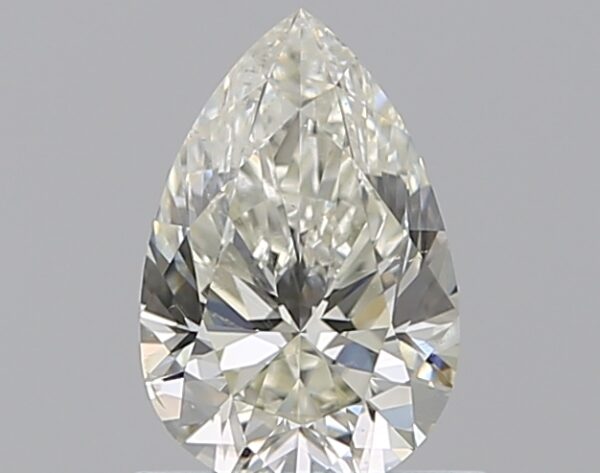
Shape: pear
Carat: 0.91
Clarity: SI1
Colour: K
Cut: EX
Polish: EX
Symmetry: VG
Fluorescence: ST
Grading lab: GIA
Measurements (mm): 8.11 x 5.33 x 3.38